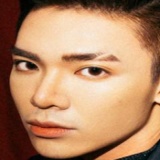
ca sĩ Erik